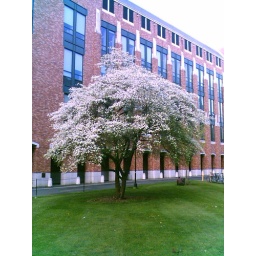
Just outside the office building, a tree in full bloom.